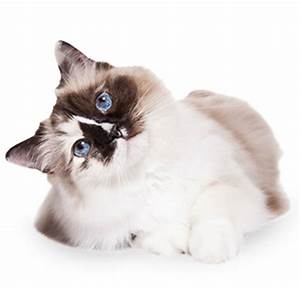
Label: gatto